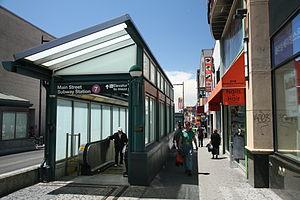
Station de métro Main Street Flushing, dans le Queens, à New-York. 日本語: ニューヨークの地下鉄：メインストリート・フラッシング駅。 中文: 美国纽约市7号地铁的法拉盛缅街车站的一个出口。
Flushing – Main Street est une station souterraine express du métro de New York située dans le quartier de Flushing dans le Queens. Elle constitue le terminus nord de l'IRT Flushing Line, issue du réseau de l'ancienne Interborough Rapid Transit Company. Sur la base des chiffres 2012, la station était la 11ᵉ plus fréquentée du réseau, la station la plus fréquentée en dehors de Manhattan et la station la plus fréquentée du Queens.